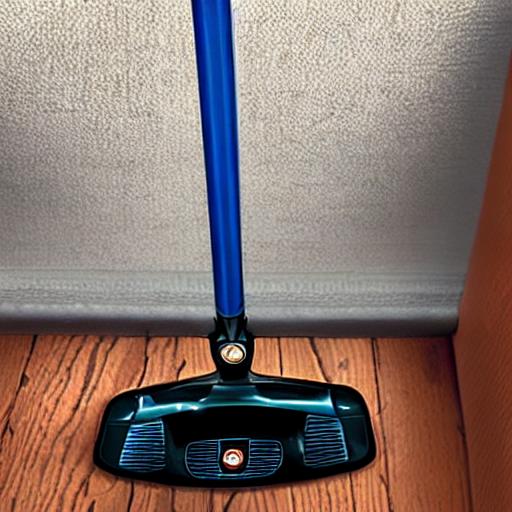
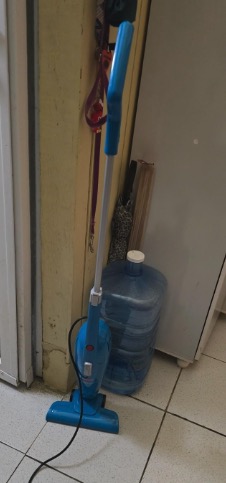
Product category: items_vacuum
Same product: no